C. F. A. Voysey

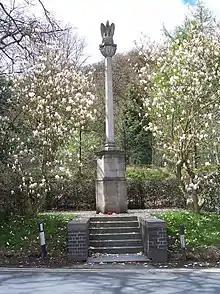
Voysey's Malvern Wells War Memorial was unveiled in 1920.

Many of Voysey's pattern designs rely for their effect on rhythmically contrasted shapes consisting of areas of flat, clear colour, usually bounded by dark or pale outlines. This is in the tradition of oriental design praised by Victorian reformers of design, such as Owen Jones and Matthew Digby Wyatt. In Voysey's work stylised natural forms, especially plants and birds, often represent the positive shapes, and areas of background form the contrasting negative shapes. This skilful juxtaposition can also be seen in his handling of the solids and voids in his designs for two-dimensional metalwork, such as ventilator grilles and hinges. Some of Voysey's pattern designs after c. 1900 consist of motifs placed in comparative isolation against a light ground. The use of scale is arbitrary, giving an effect of naive charm reminiscent of medieval illuminations and tapestries. The later designs are generally smaller and more delicately coloured than the designs of the 1880s and 1890s.